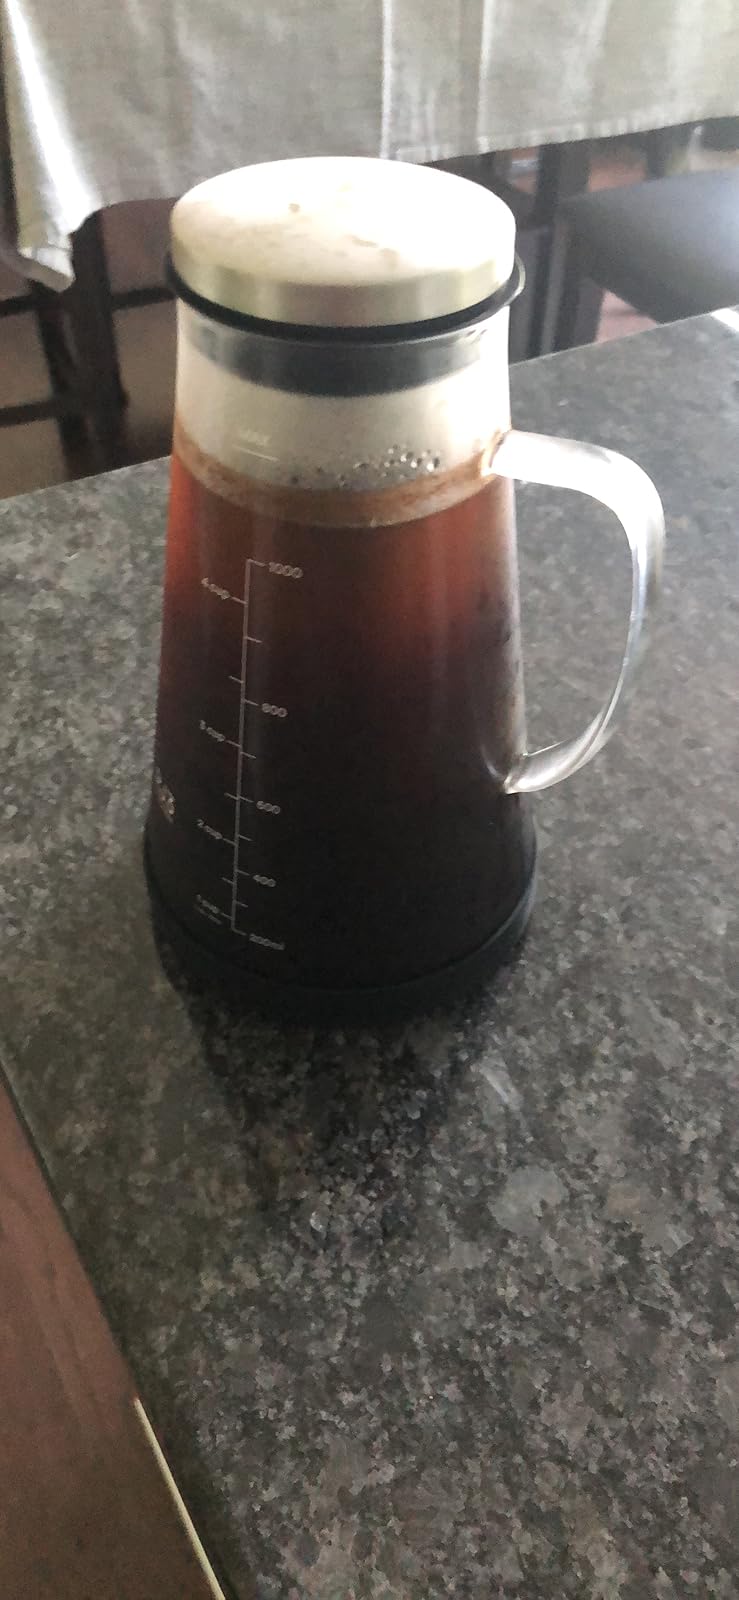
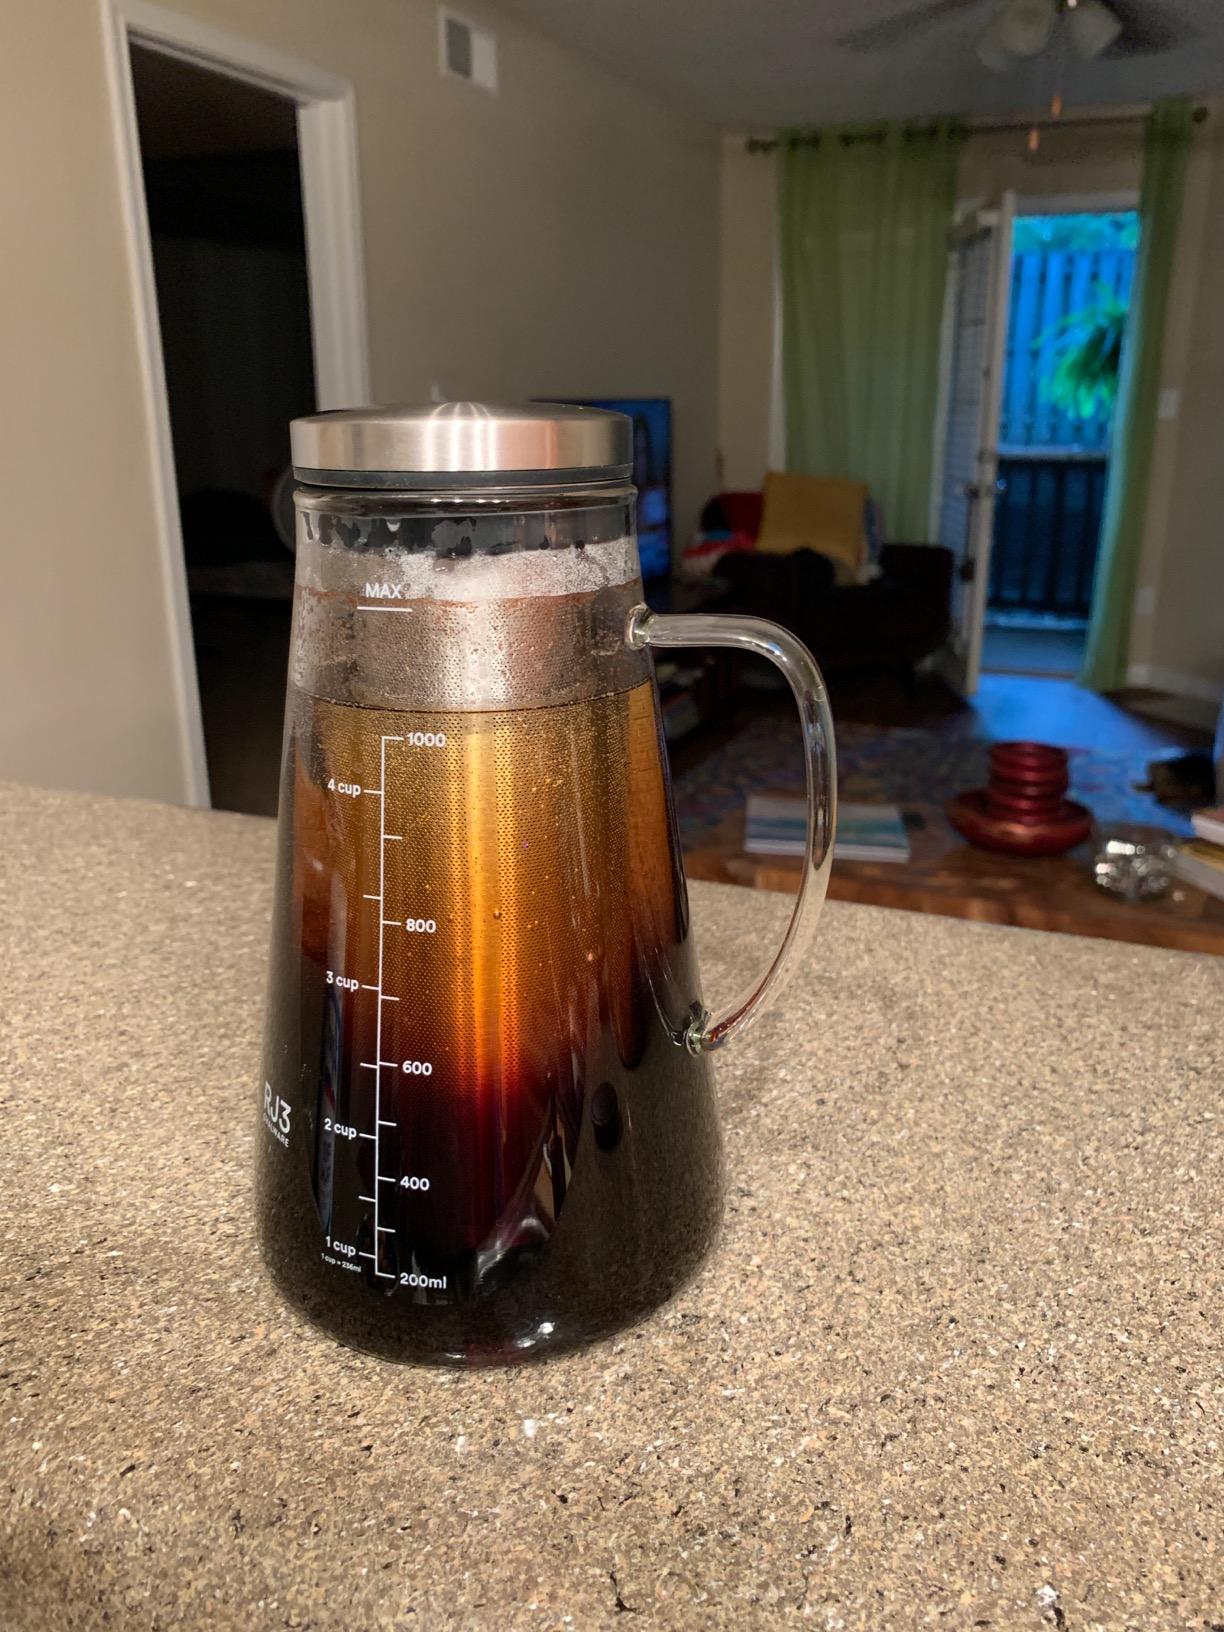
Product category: items_tea
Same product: yes